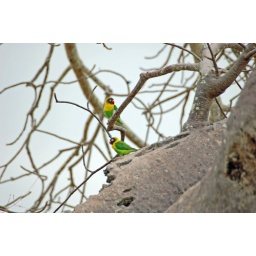
birds in tree